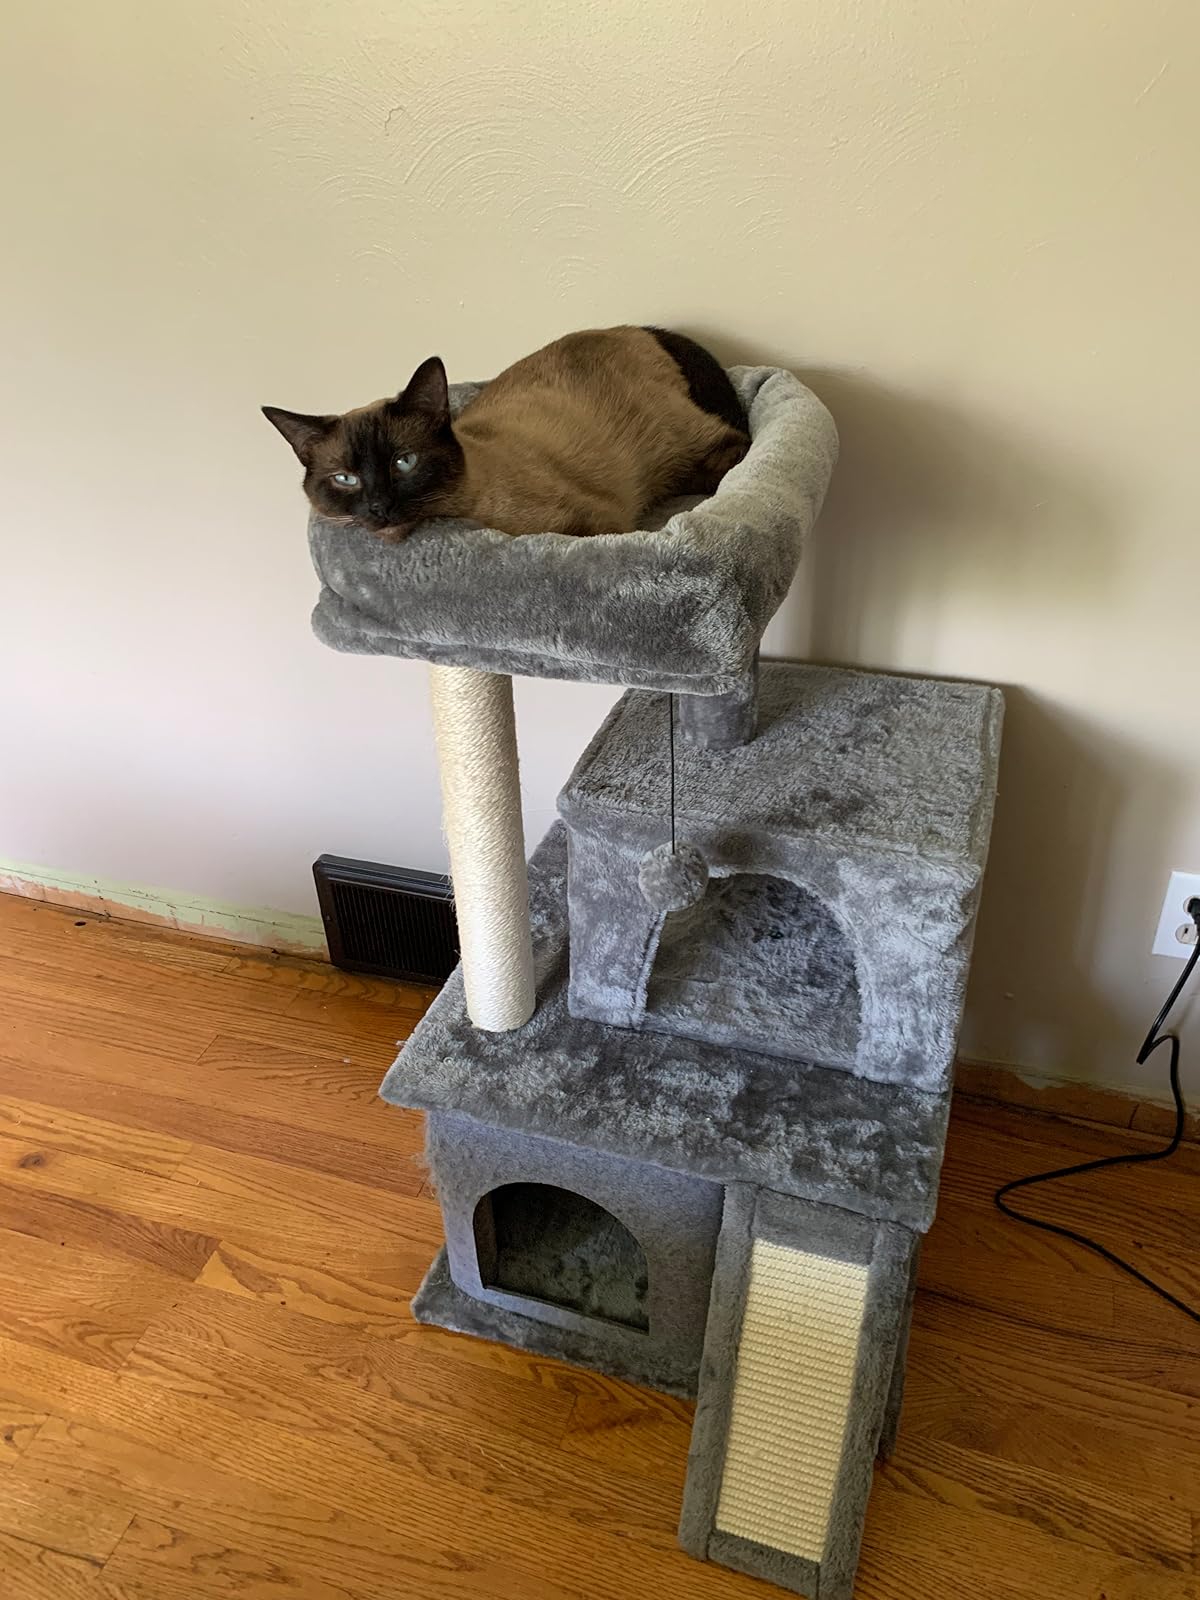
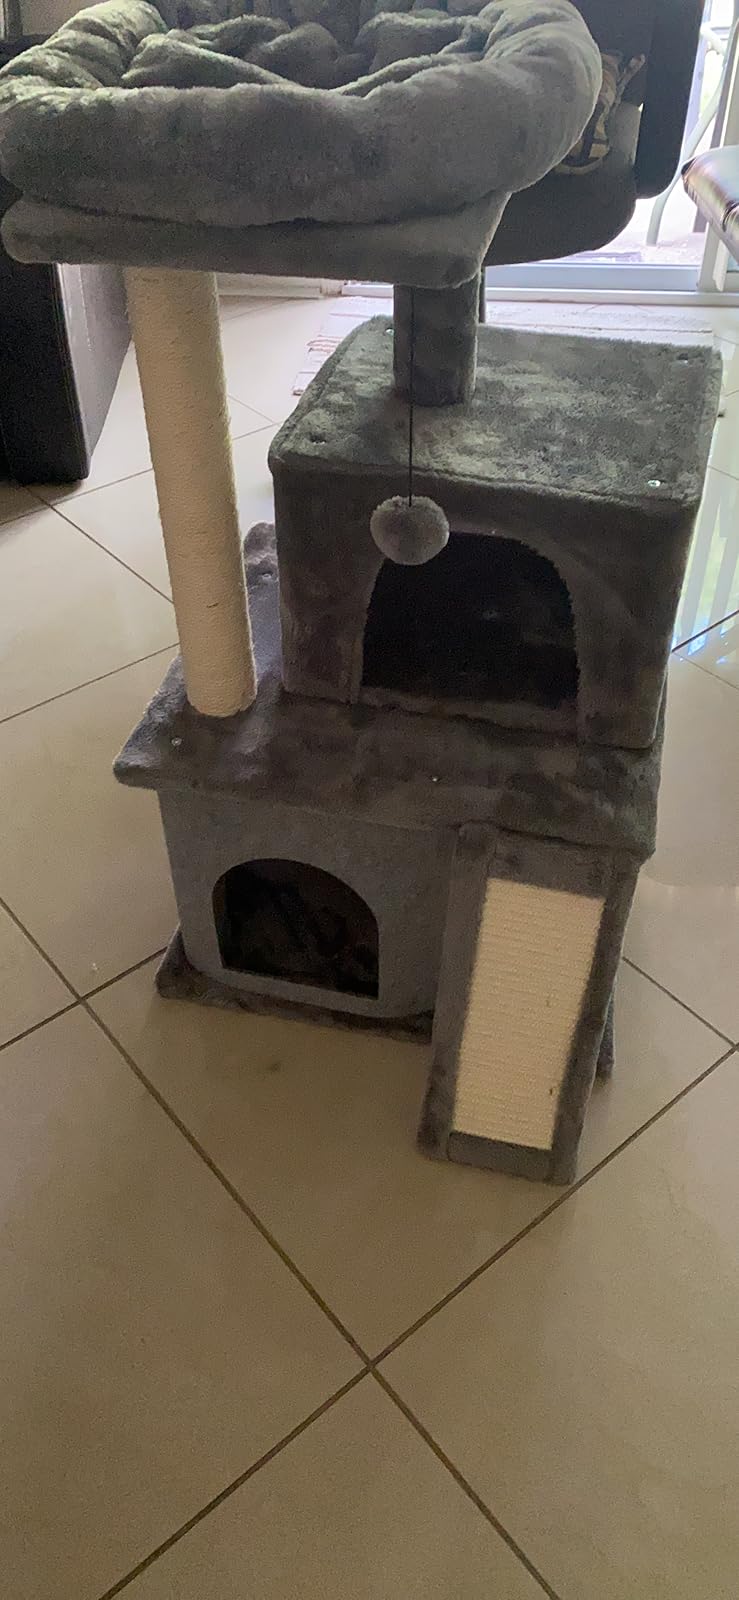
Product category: items_cat tree
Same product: yes